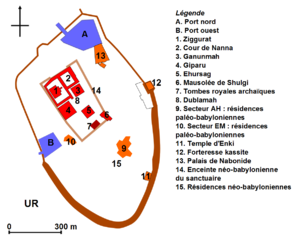
Plan simplifié du site d'Ur (Tell Muqayyar), avec localisation des principaux monuments.
L'histoire de la Mésopotamie débute avec le développement des communautés sédentaires dans le nord de la Mésopotamie au début du Néolithique, et s'achève dans l'Antiquité tardive. Elle est reconstituée grâce à l'analyse des fouilles archéologiques des sites de cette région, et à partir du IVᵉ millénaire av. J.‑C. par des textes écrits essentiellement sur des tablettes d'argile, la Mésopotamie étant l'une des premières civilisations à inventer l'écriture, avec l’Égypte antique.
Sumer est une région située à l'extrême sud de la Mésopotamie antique, couvrant une vaste plaine parcourue par le Tigre et l'Euphrate, bordée, au sud-est, par le golfe Persique. Il s'y est développé une importante civilisation à compter de la fin du IVᵉ millénaire av. J.-C. et durant le IIIᵉ millénaire av. J.-C.
Ur, actuellement Tell al-Muqayyar, est l'une des plus anciennes et des plus importantes villes de la Mésopotamie antique, dans l'actuel Irak. Elle était alors située sur une des branches de l'Euphrate et proche du Golfe Persique.